Raymond O. Barton

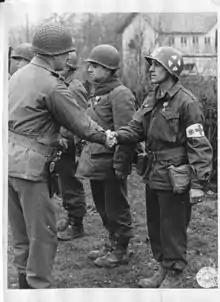
Barton awarding the Silver Star to Russell J. York.

The Allies' plan for the invasion was for the U.S. VII Corps, under Major General J. Lawton Collins, to seize and hold Utah Beach, with Barton's 4th Division as its spearhead. The division's leading units began landing on Utah Beach early in the morning on June 6, with Barton himself arriving ashore in the afternoon. In contrast to Omaha Beach, where the Germans had put a fierce defense and inflicted heavy casualties on the Americans, Utah saw only light resistance. Despite this, Barton was concerned about getting his men and equipment off of Utah and inland to link up with the American airborne forces which had landed in Normandy in the early hours of the morning (see American airborne landings in Normandy). The terrain behind Utah was flooded, which made the move inland more difficult, and meant that the causeways were the only escape inland. During one point in the afternoon Barton himself began directing traffic through the only open causeway off the beach. His worries were lessened when the Allies opened up other exits.